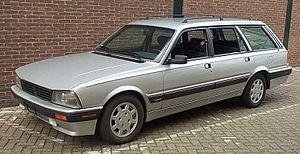
La Peugeot 505 est une automobile de la marque Peugeot produite entre mai 1979 et juin 1992 à 1 350 798 exemplaires. Son design extérieur est l’œuvre de Pininfarina et le design intérieur est signé Paul Bracq.